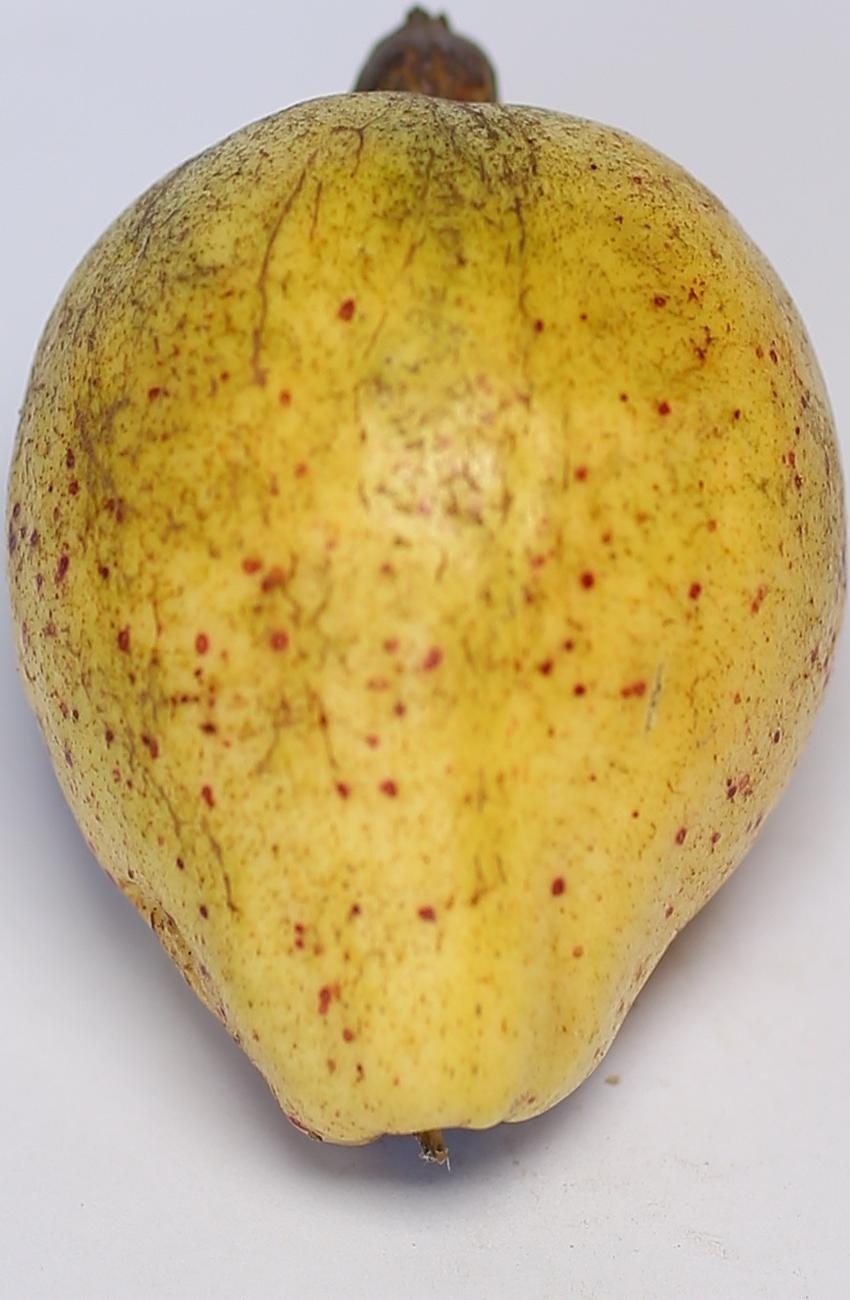
Maturity: ripe
Variety: riyali